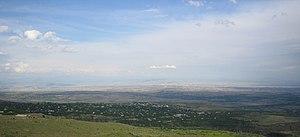
Byurakan ou Biourakan est une communauté rurale du marz d'Aragatsotn, en Arménie. Elle compte 4 561 habitants en 2009.